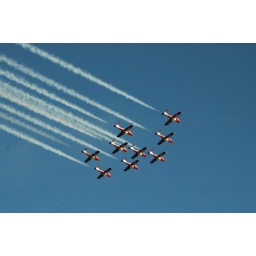
wings over white rock